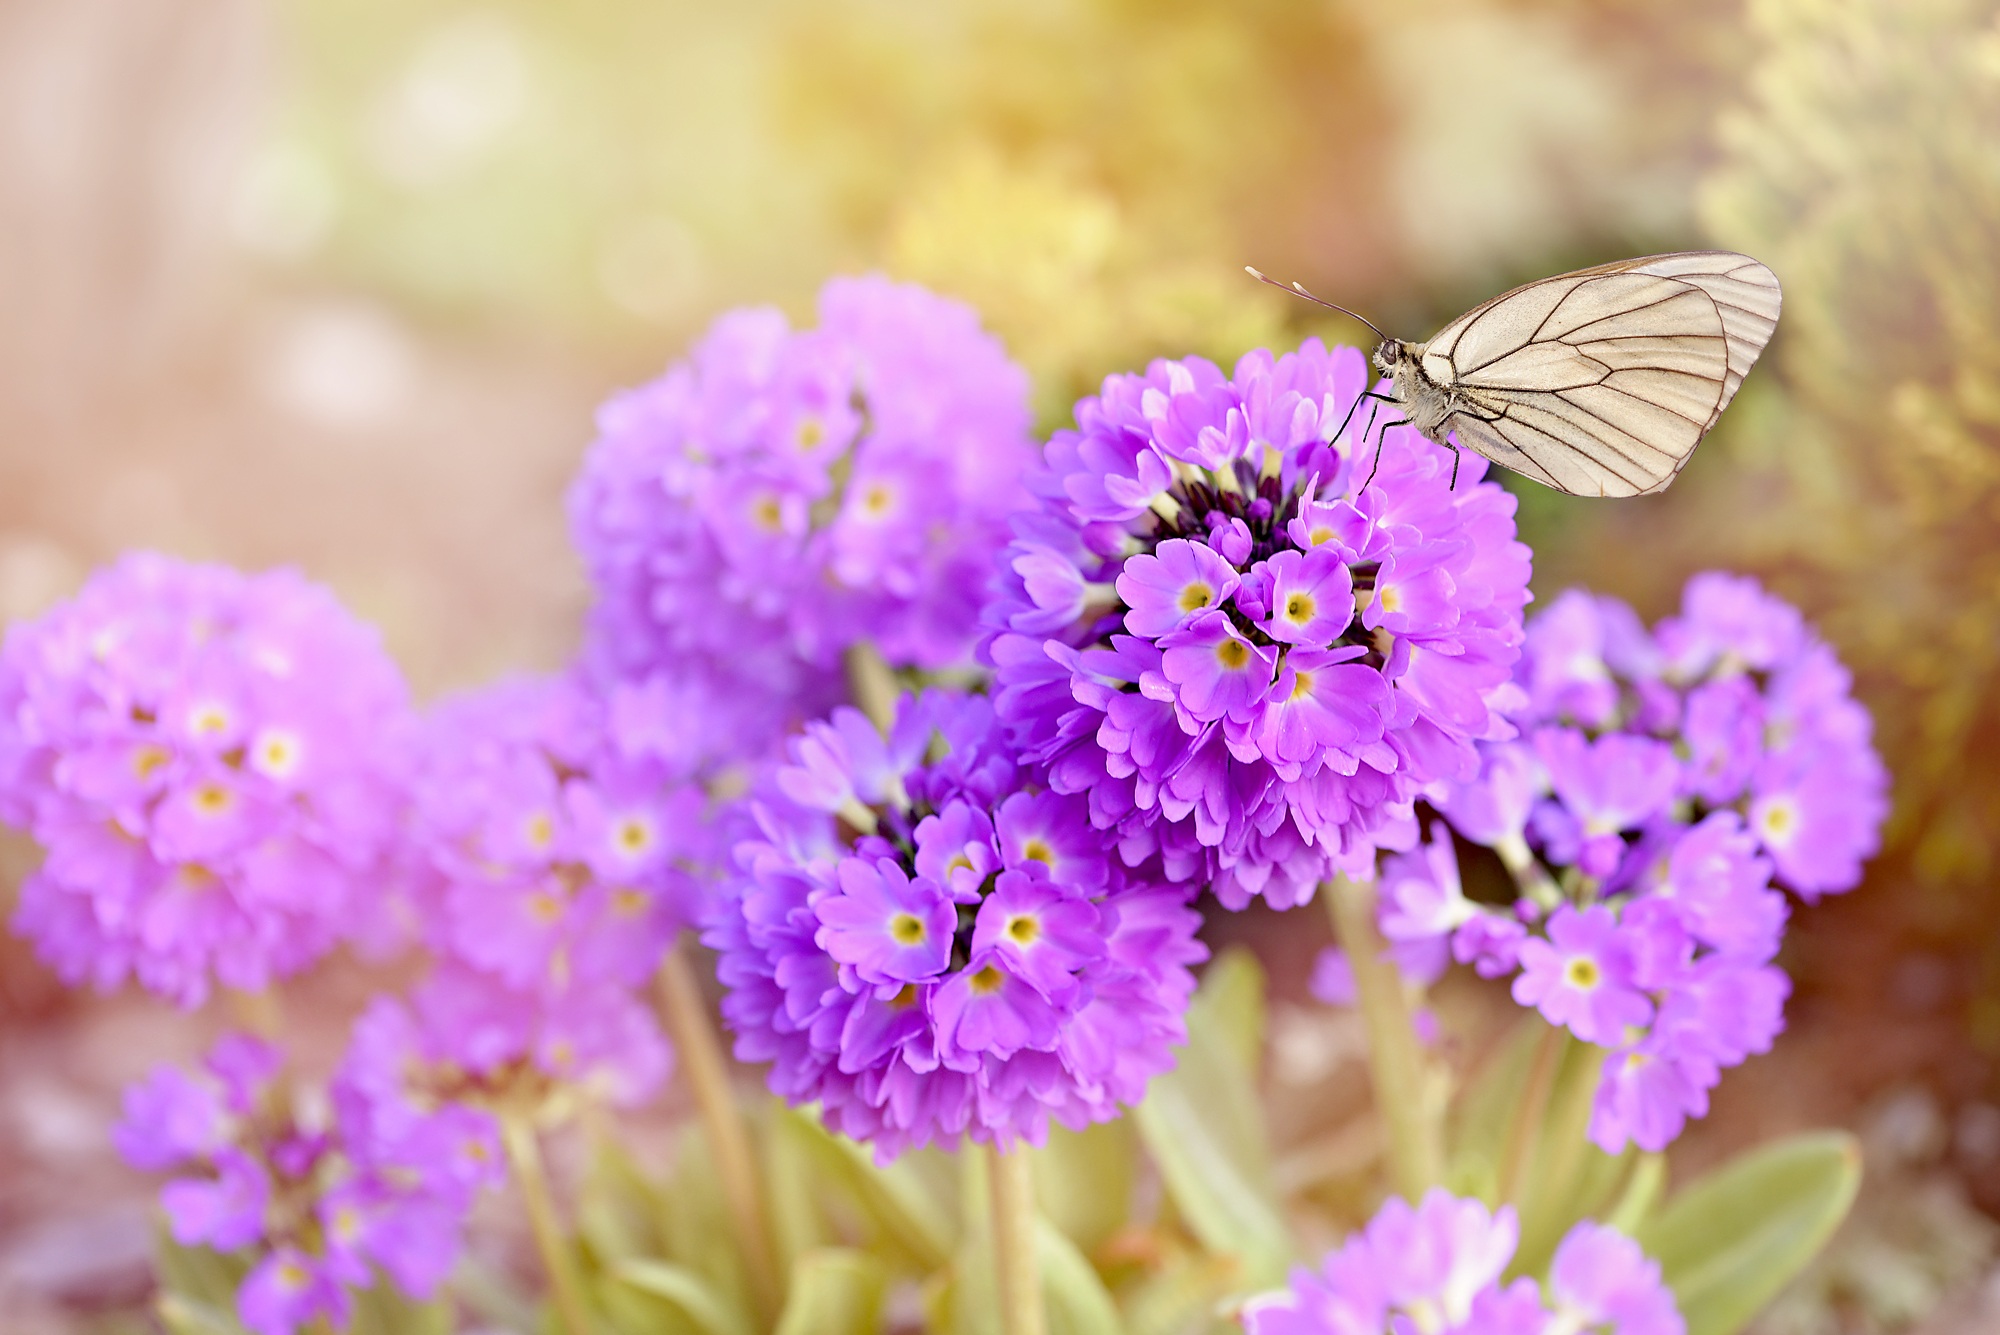
nature, blossom, plant, flower, purple, petal, insect, botany, butterfly, garden, close, flora, invertebrate, wildflower, flowers, drumstick, spring flowers, early bloomer, macro photography, flowering plant, annual plant, land plant, moths and butterflies